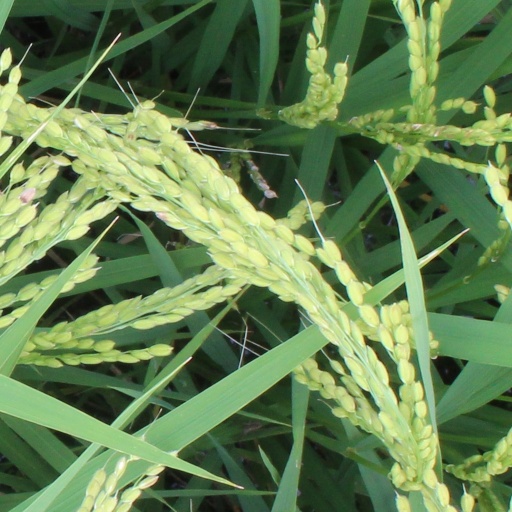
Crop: rice